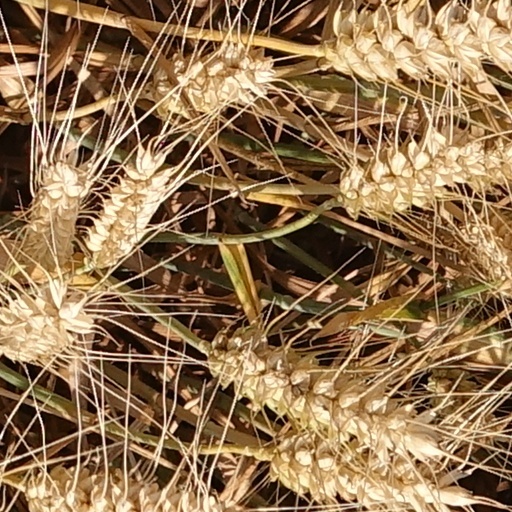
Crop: wheat